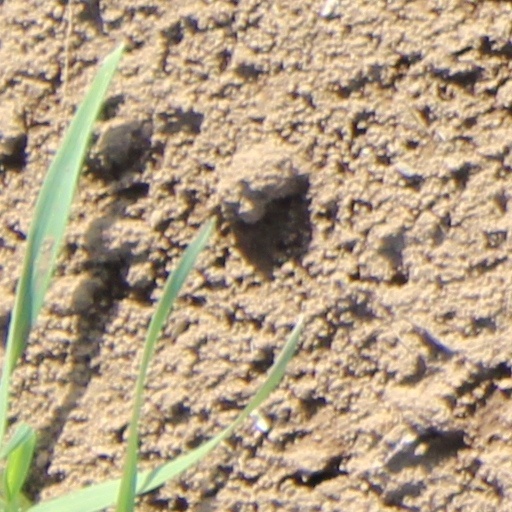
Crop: wheat